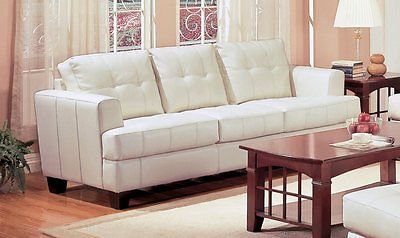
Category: sofa